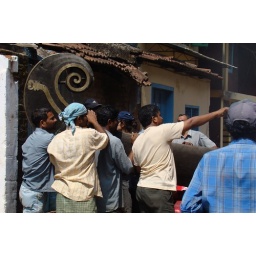
These men were trying to maneuver this long boat in a narrow street